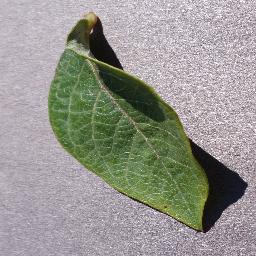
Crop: blueberry
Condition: healthy